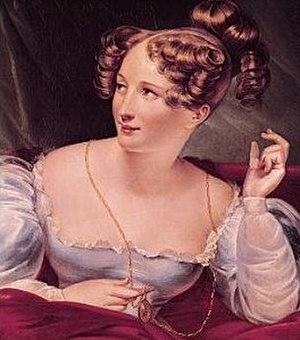
Henrietta Constance Smithson dite Harriet Smithson est une actrice irlandaise, née le 18 mars 1800 à Ennis, dans le comté de Clare, et morte le 3 mars 1854 à Paris. Elle est connue surtout pour avoir inspiré à Hector Berlioz sa Symphonie fantastique avant de devenir sa première épouse.